Hirpini

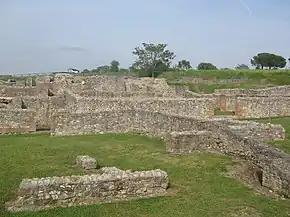
Ruins of the Roman town Aeclanum.

The national characteristics of the Hirpini cannot be separated from those of other Samnites. It is not always easy to separate the confines of the Hirpini from those of neighbouring Samnite tribes, especially in the Imperial period, when the original distinctions of the tribes were mostly obliterated. Pliny's list of towns in the second region of Italy is more than usually obscure, and those of the Hirpini and Apulia confused in a most perplexing manner. Towns assigned with certainty to the Hirpini include: Beneventum (although both Livy and Ptolemy consider it as belonging to the Samnites proper, as distinguished from the Hirpini), Aeclanum, Abellinum, Compsa, Aquilonia, Trivicum, Aequum Tuticum, and .